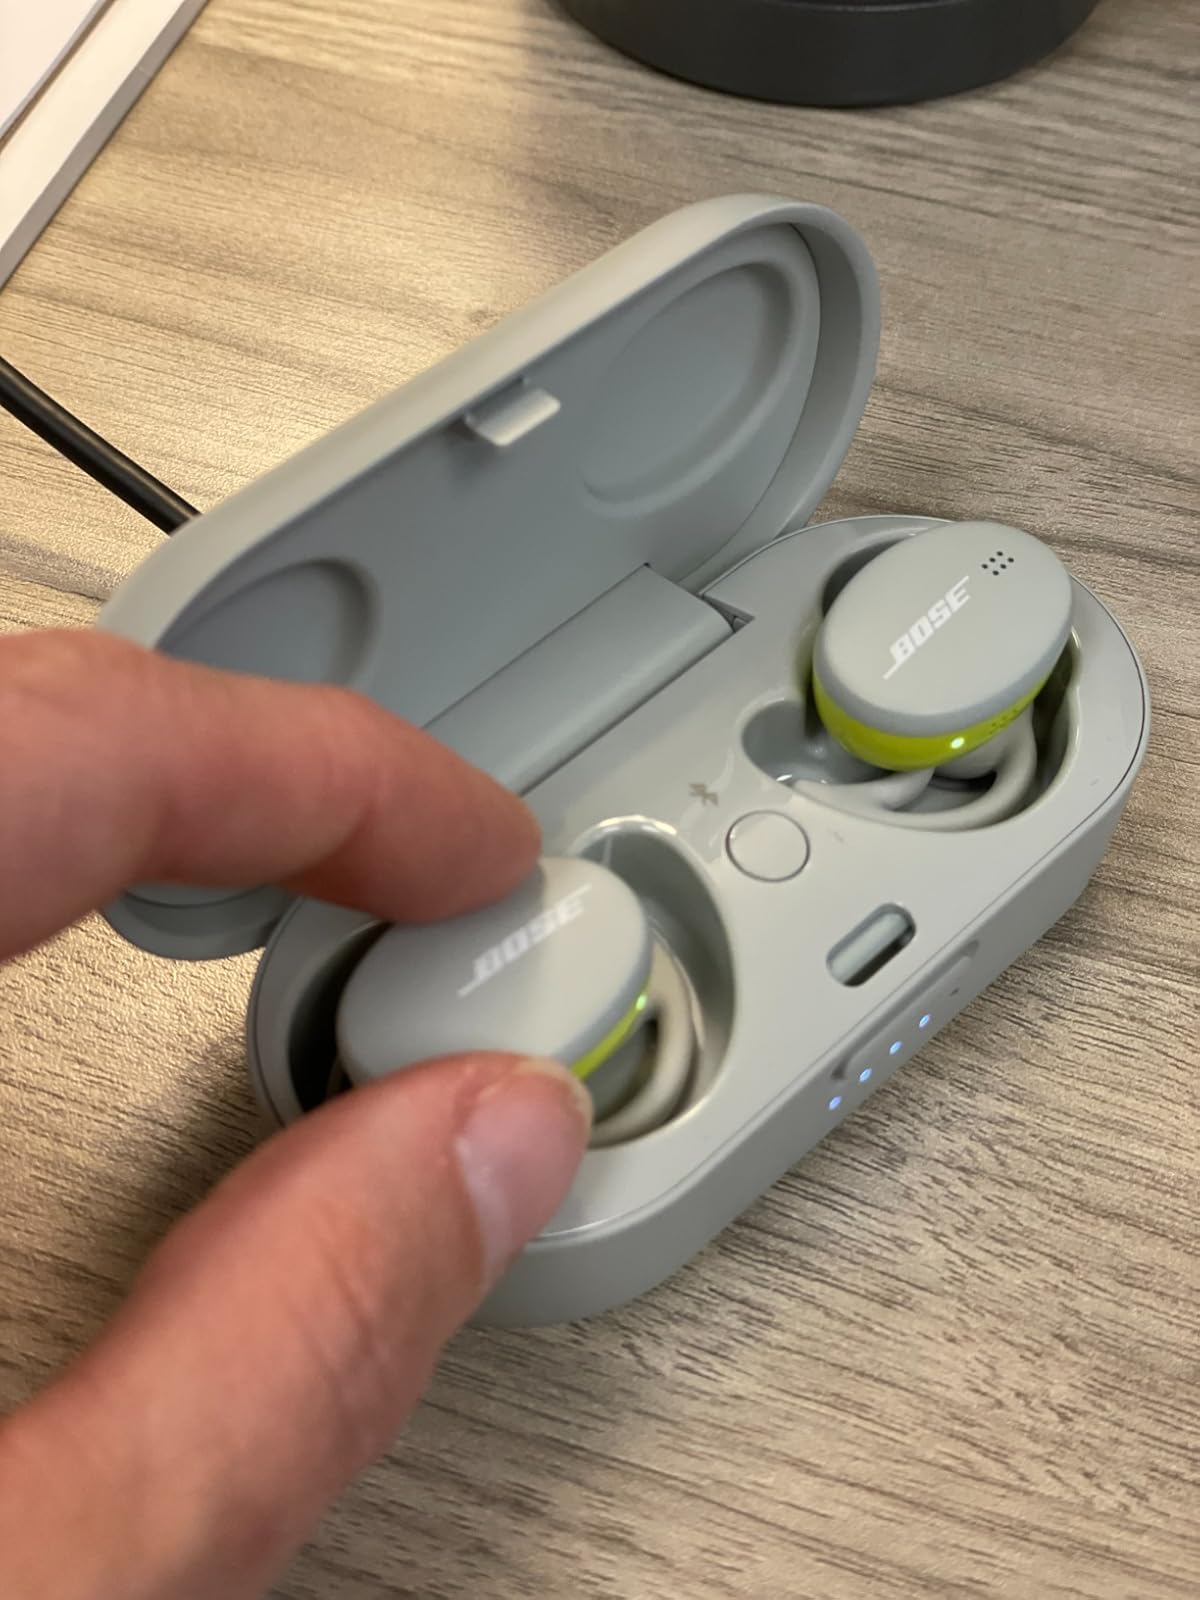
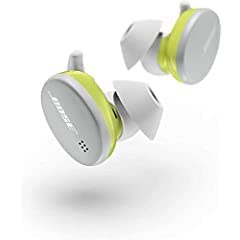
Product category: earbuds
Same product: yes